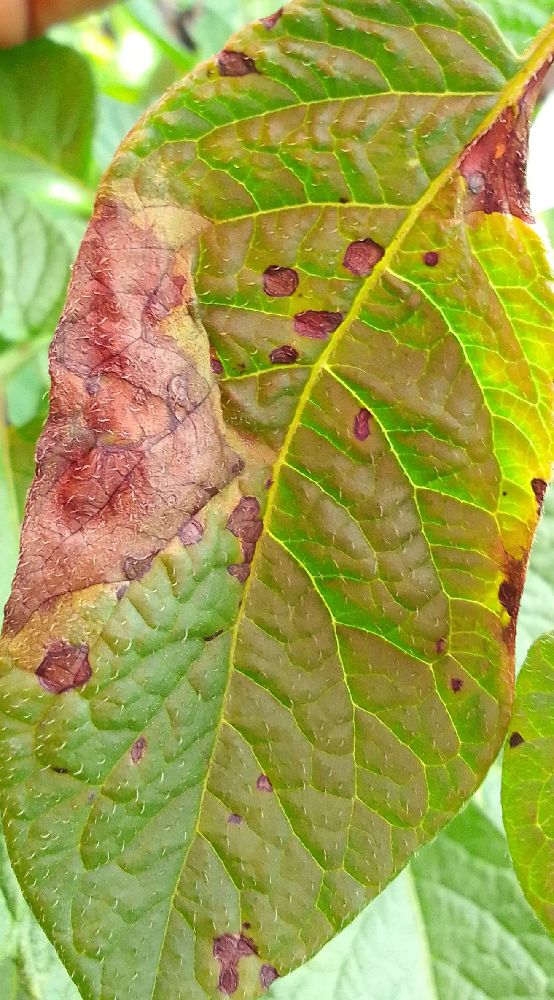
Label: Late blight